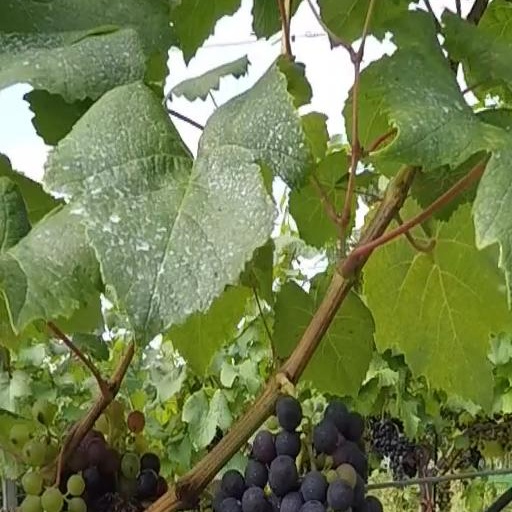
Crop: grape